Question: Please indicate a possible affordance area of baseball bat that can be used for holding
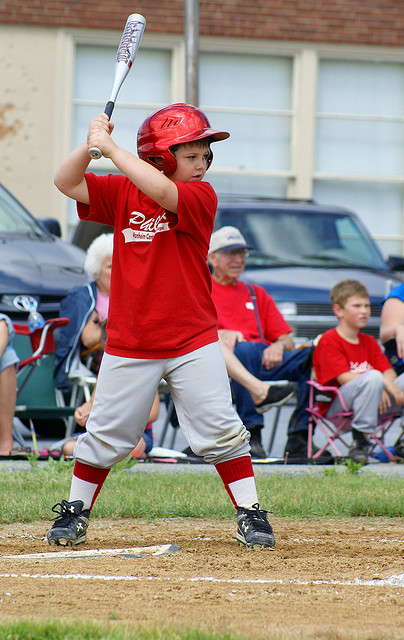
Answer: [77.789, 109.474, 125.509, 164.211]